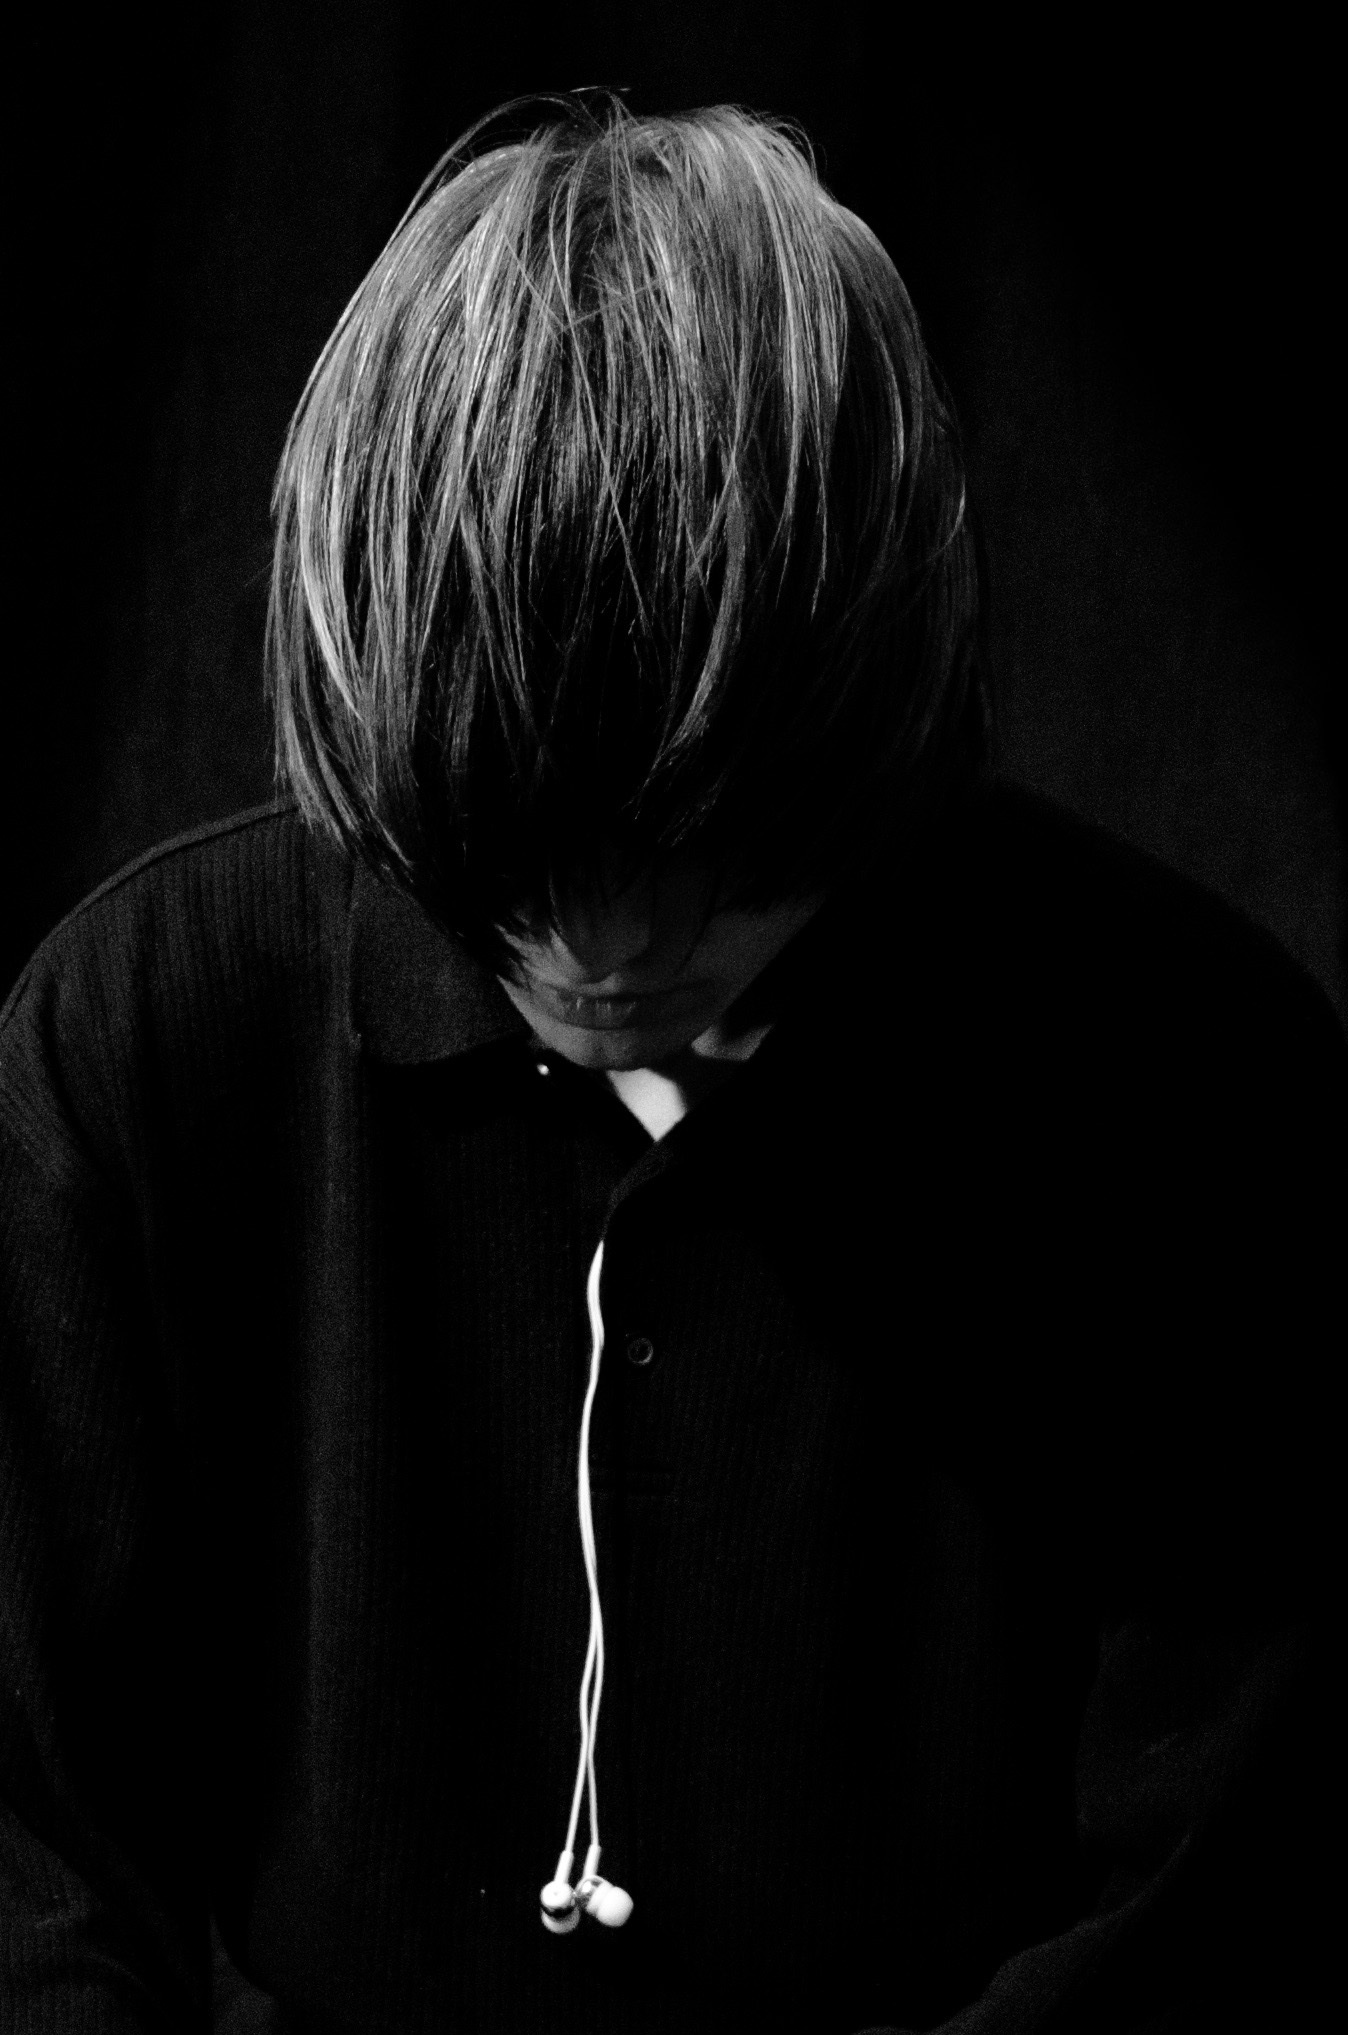
person, black and white, photography, darkness, black, monochrome, hairstyle, mood, weis, emotion, interaction, black and white photo, sense, monochrome photography